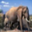
Label: elephant